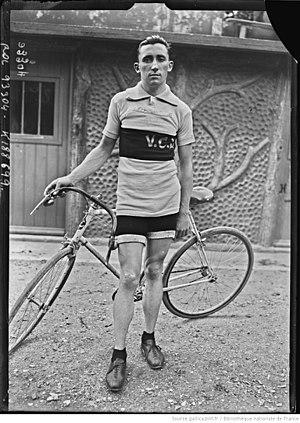
Julien Moineau, coureur cycliste arrivé 3e du championnat militaire des 100 km, à Vincennes, le 28 juin 1924
Julien Moineau, surnommé « Piaf », est un coureur cycliste français.